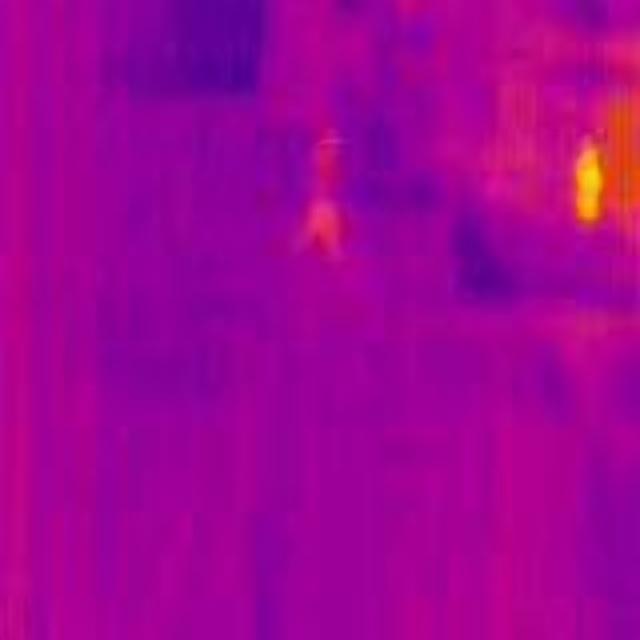
Detected objects:
label: person
label: person